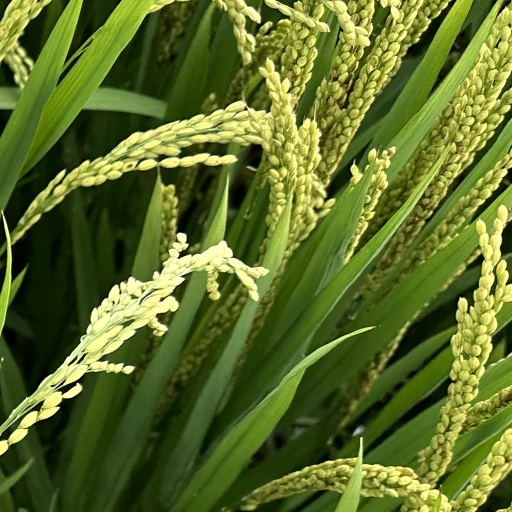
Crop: rice